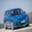
Label: automobile